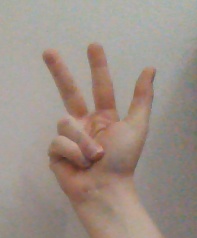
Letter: al